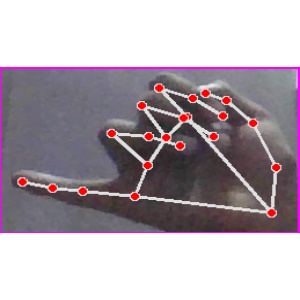
अक्षर: च